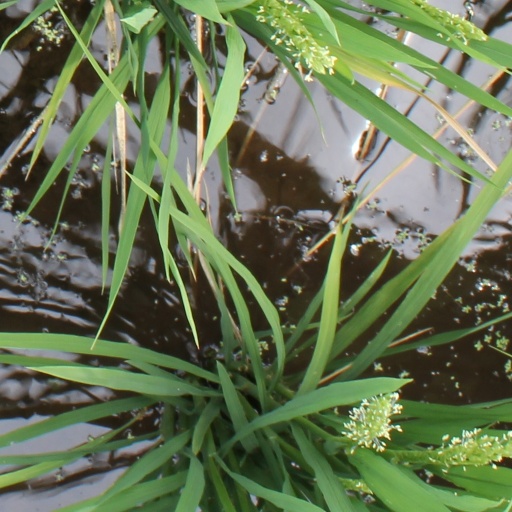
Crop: rice